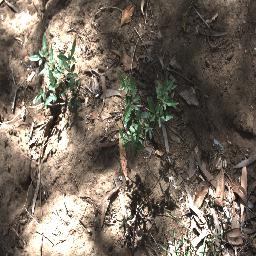
Label: negative